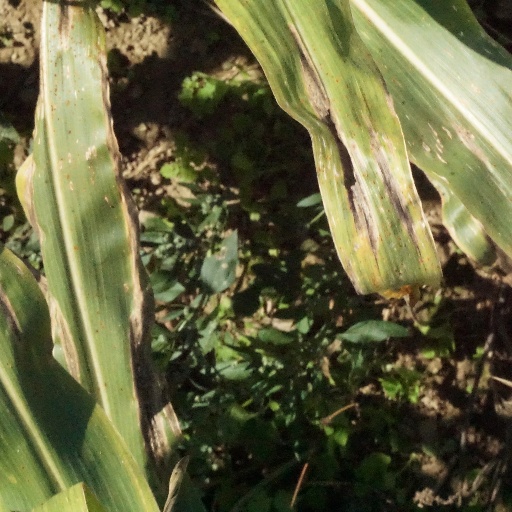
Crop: maize; corn